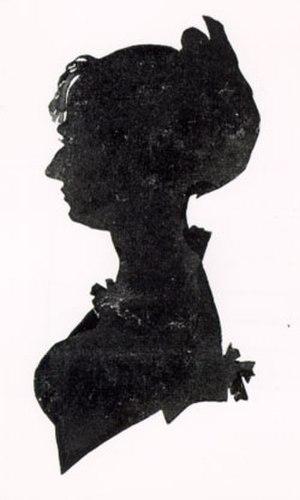
Karen Margrethe Kamma Rahbek, née Heger le 19 octobre 1775 à Copenhague et morte le 21 janvier 1829 à Frederiksberg, est une artiste, salonnière et femme de lettres danoise.